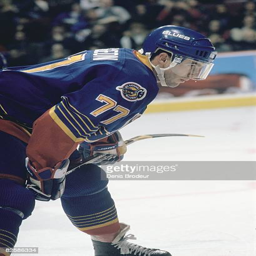
ice hockey player takes a breather in a game during the season